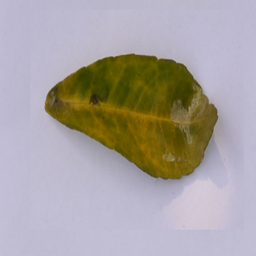
Plant part: leaf
Disease: greening